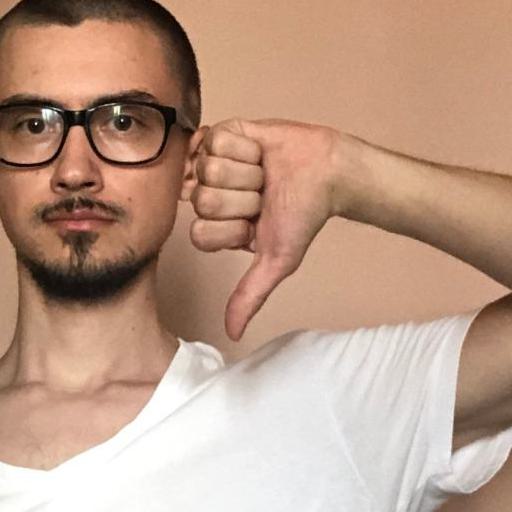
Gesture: dislike